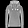
Label: Pullover